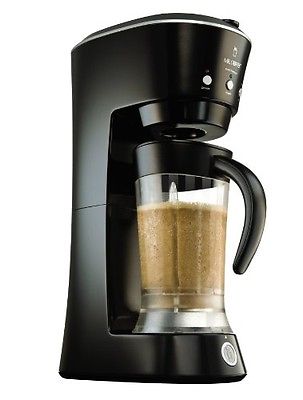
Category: coffee maker